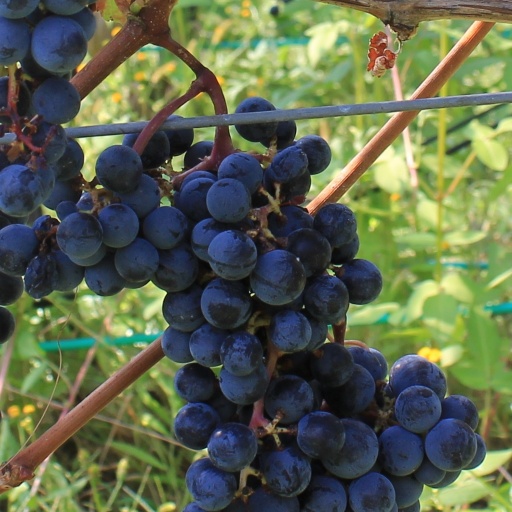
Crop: grape